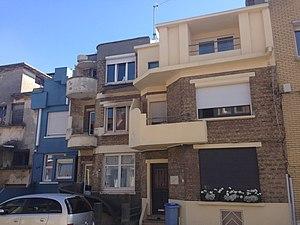
24-30 avenue Eugène Dumez Dunkerque Quartier Excentric architecte François Reynaert
François Reynaert, né le 6 août 1887 à Rosendaël et décédé le 12 août 1958 dans la même ville, est un architecte, artiste décorateur, entrepreneur et inventeur français.